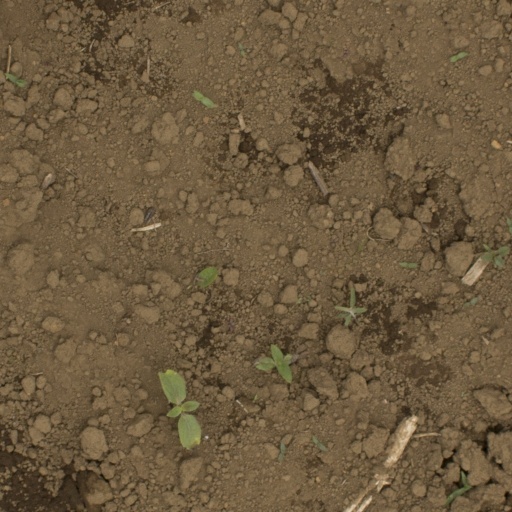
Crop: Jerusalem artichoke